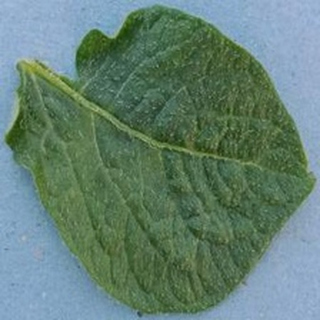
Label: healthy_potato